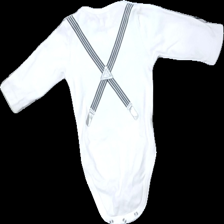
View: back
Type: Top
Category: Children
Brand: Not in the list
Brand text on label: Pytteliten
Colors: White, Black, Grey
Material: 100% bomull
Pattern: Other
Cut: C-collar
Size: 62
Season: All
Damage: luddigt
Damage location: middle center
Damage 2: luddigt
Damage 2 location: top center
Damage 3: luddigt
Damage 3 location: bottom center
Price range: <50
Recommended usage: Export
Description: body med tryck
Comment: luddig